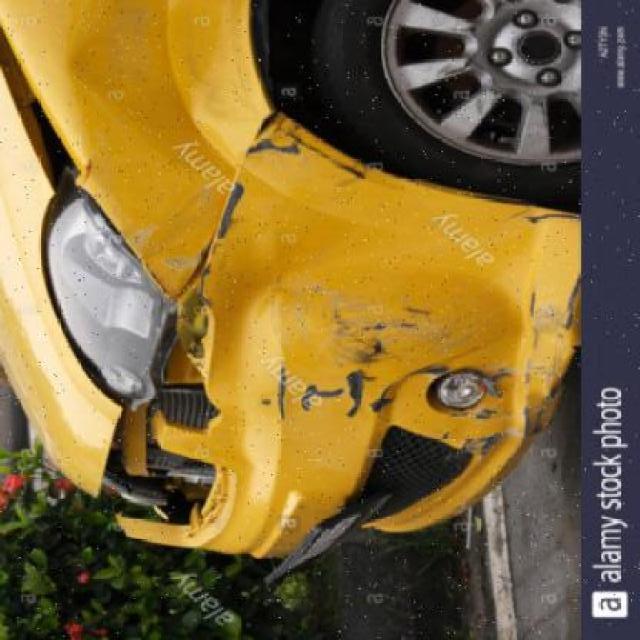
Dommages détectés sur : plaque d'immatriculation avant, pare-choc avant, aile avant gauche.
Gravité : mineur